Across the Sea of Time

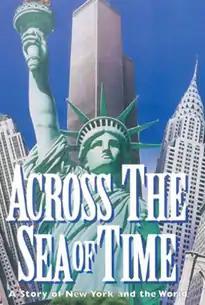
Film poster

Across the Sea of Time is a 1995 American IMAX 3D adventure film produced and directed by Stephen Low, and written by Andrew Gellis. It stars Peter Reznick as a young Russian boy who travels to the United States in search of his ancestor's family.